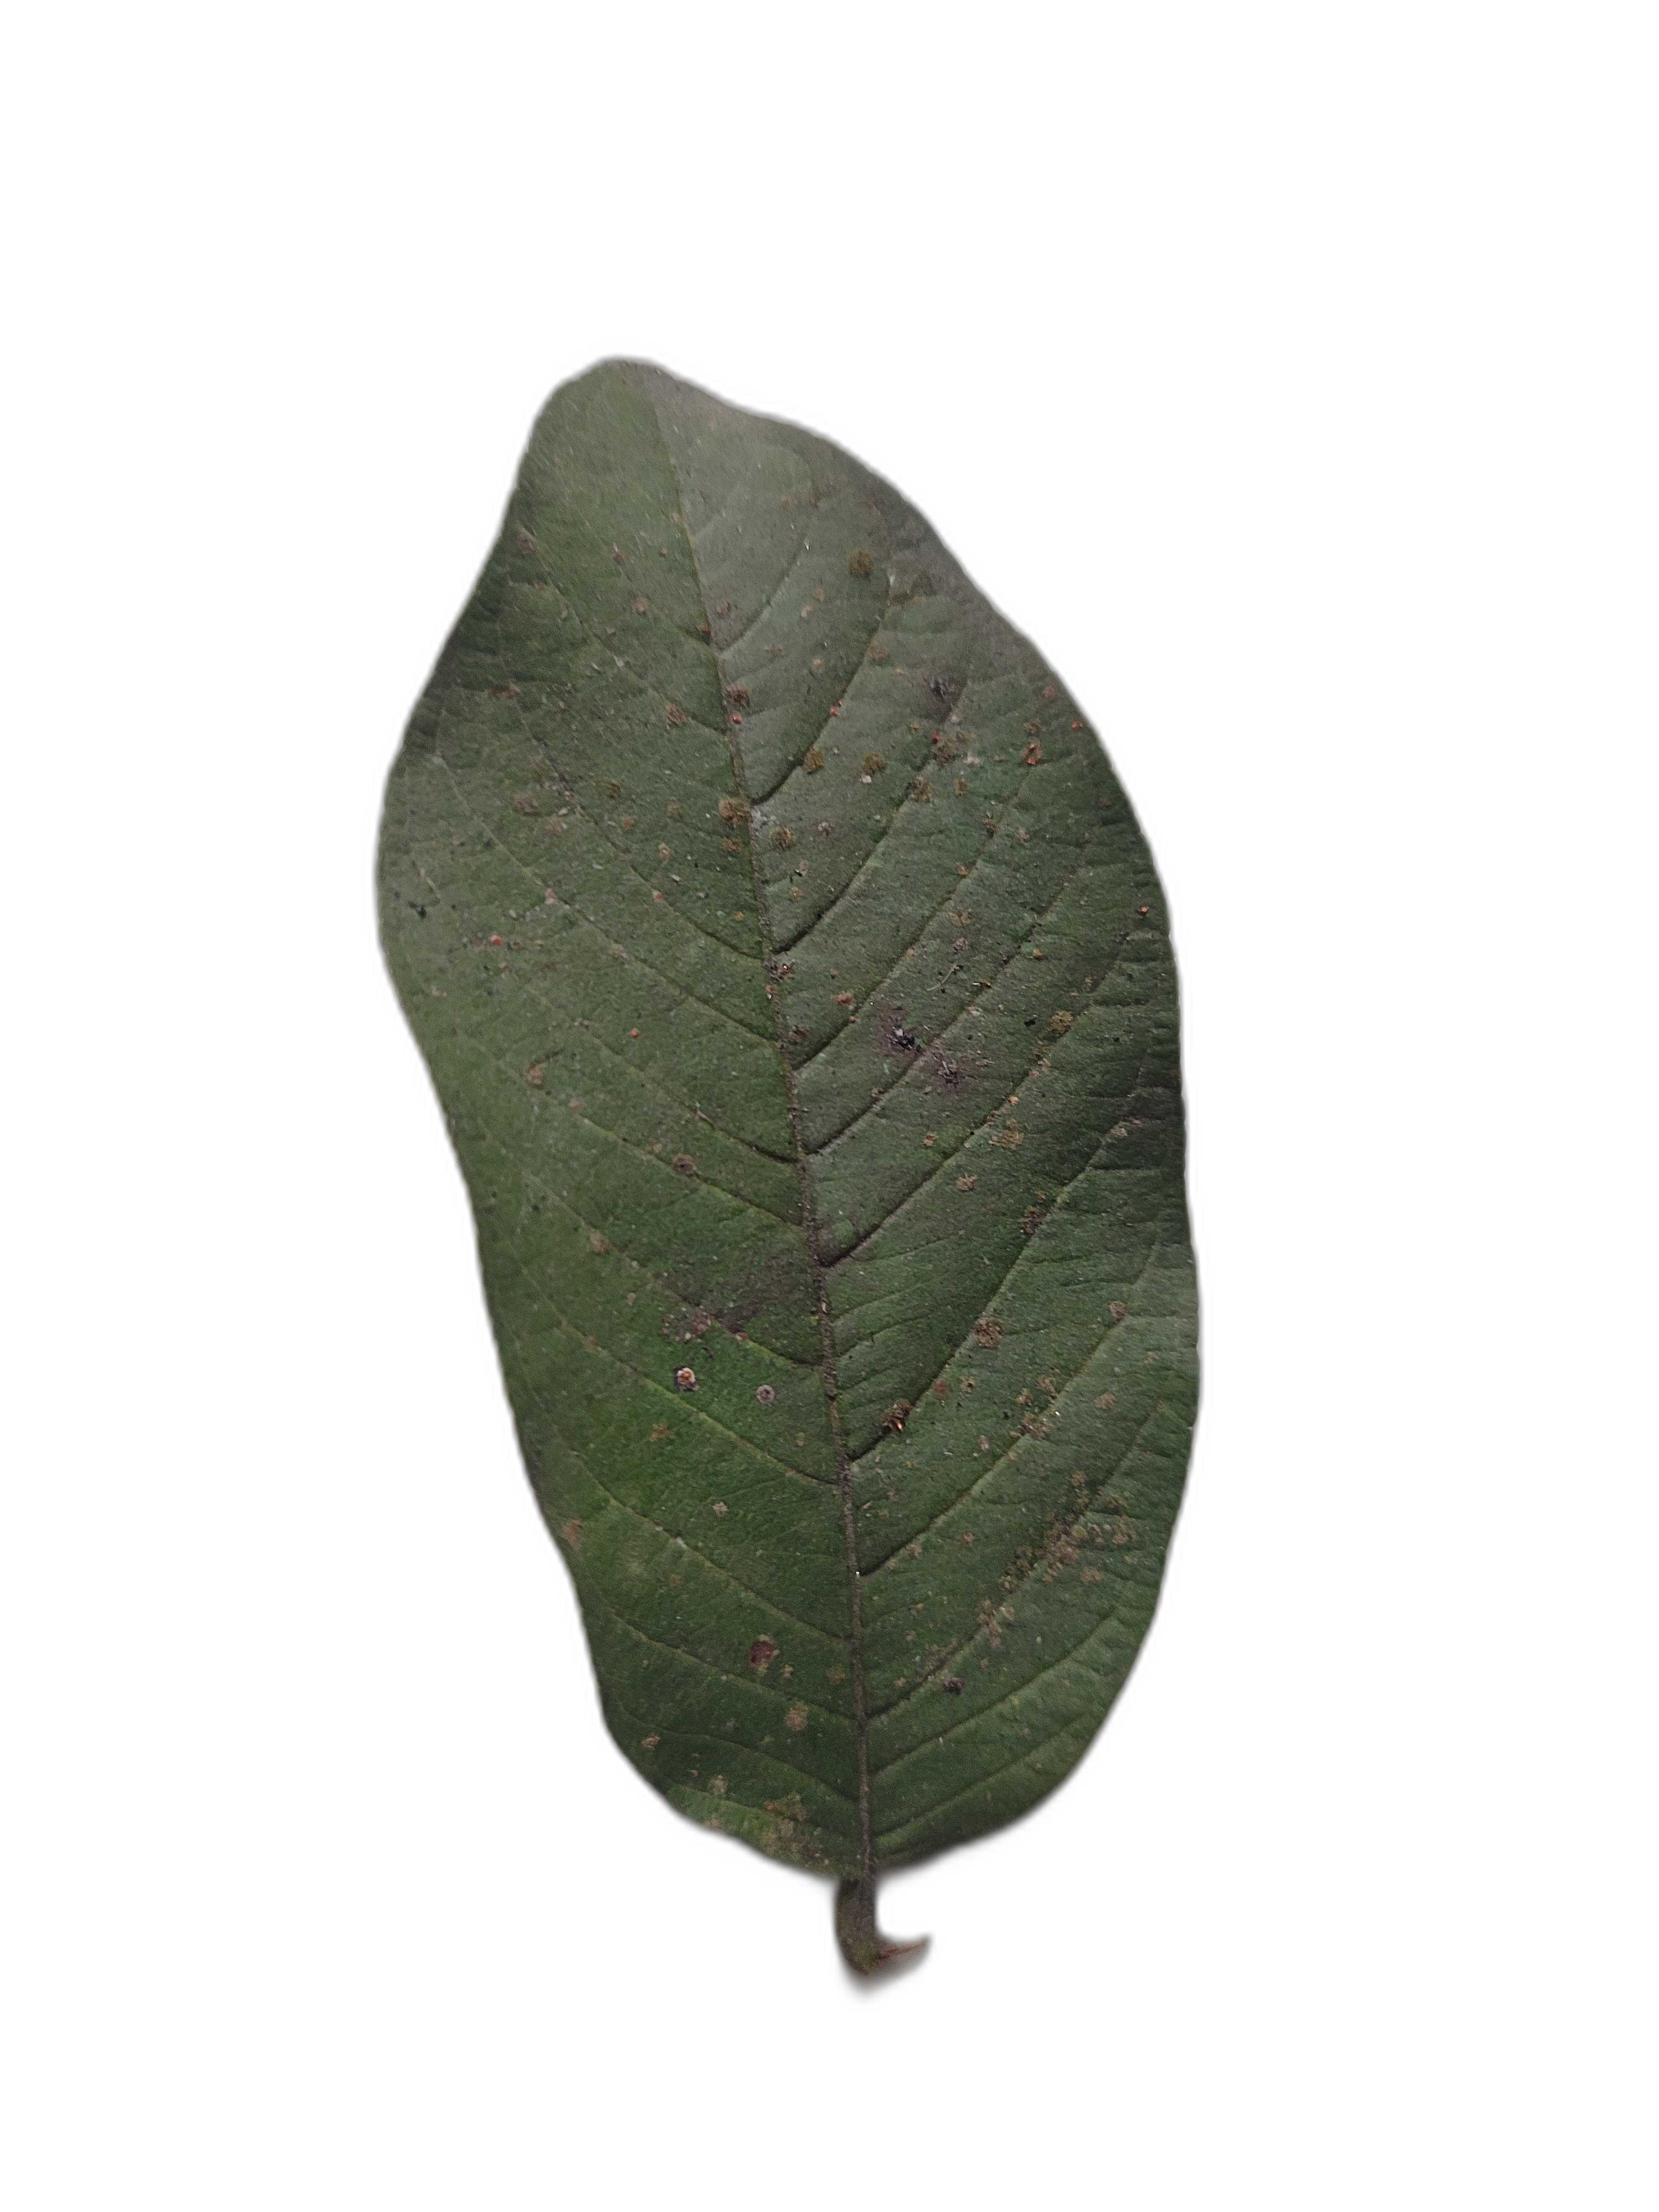
Plant part: leaf
Disease: Anthracnose